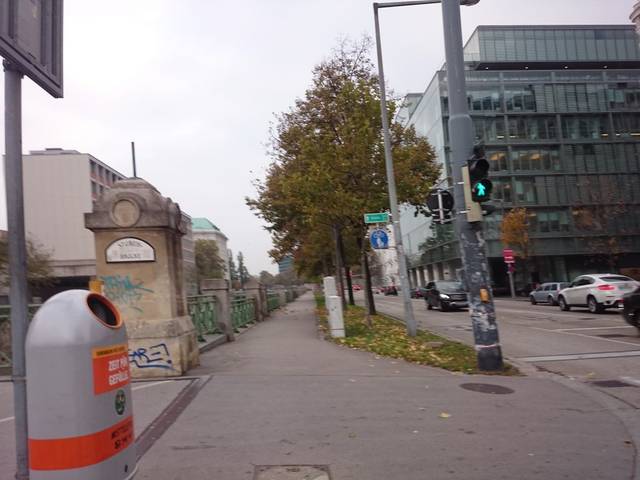
Region: Austria
Coordinates: 48.207, 16.383